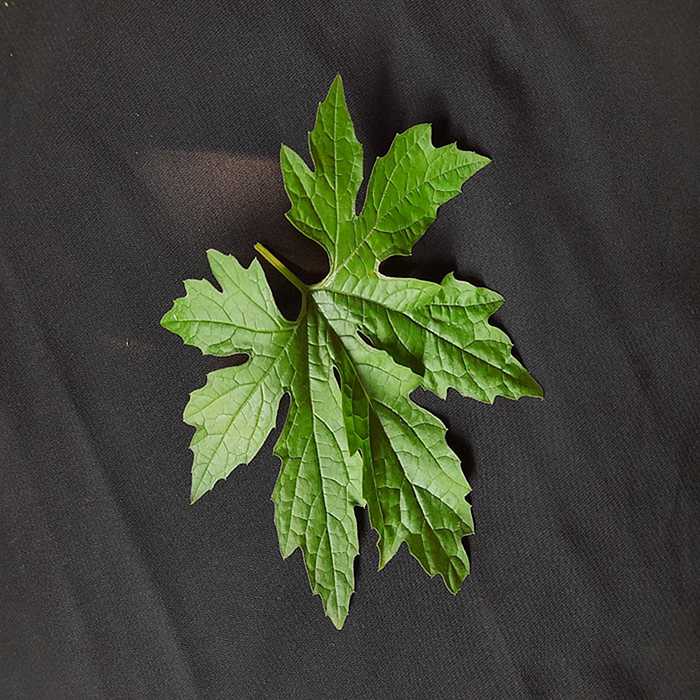
Plant: Bitter Gourd
Label: Fresh leaf